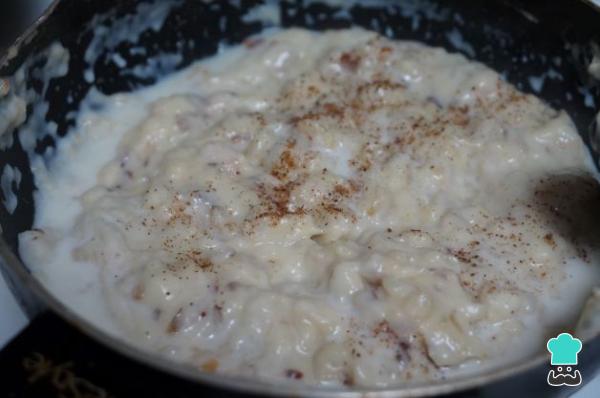
Añade sal y un poco de nuez moscada, prueba la masa por si debes rectificar.